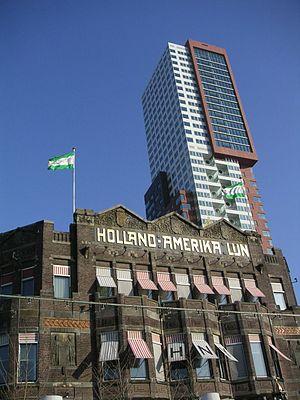
Le Montevideo est un gratte-ciel résidentiel de 43 étages et d'une hauteur de 139,5 m, situé au bord de la rivière Nouvelle Meuse dans la ville néerlandaise Rotterdam. Sur son toit est placé son logo, une lettre « M » de 8 × 8 m ce qui donne à la tour une hauteur totale de 152,3 m.